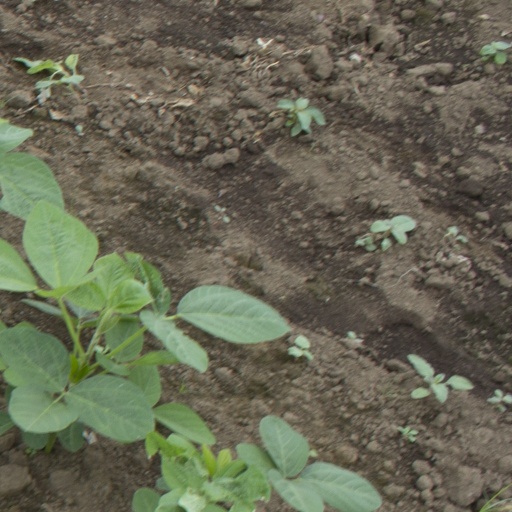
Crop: soybean